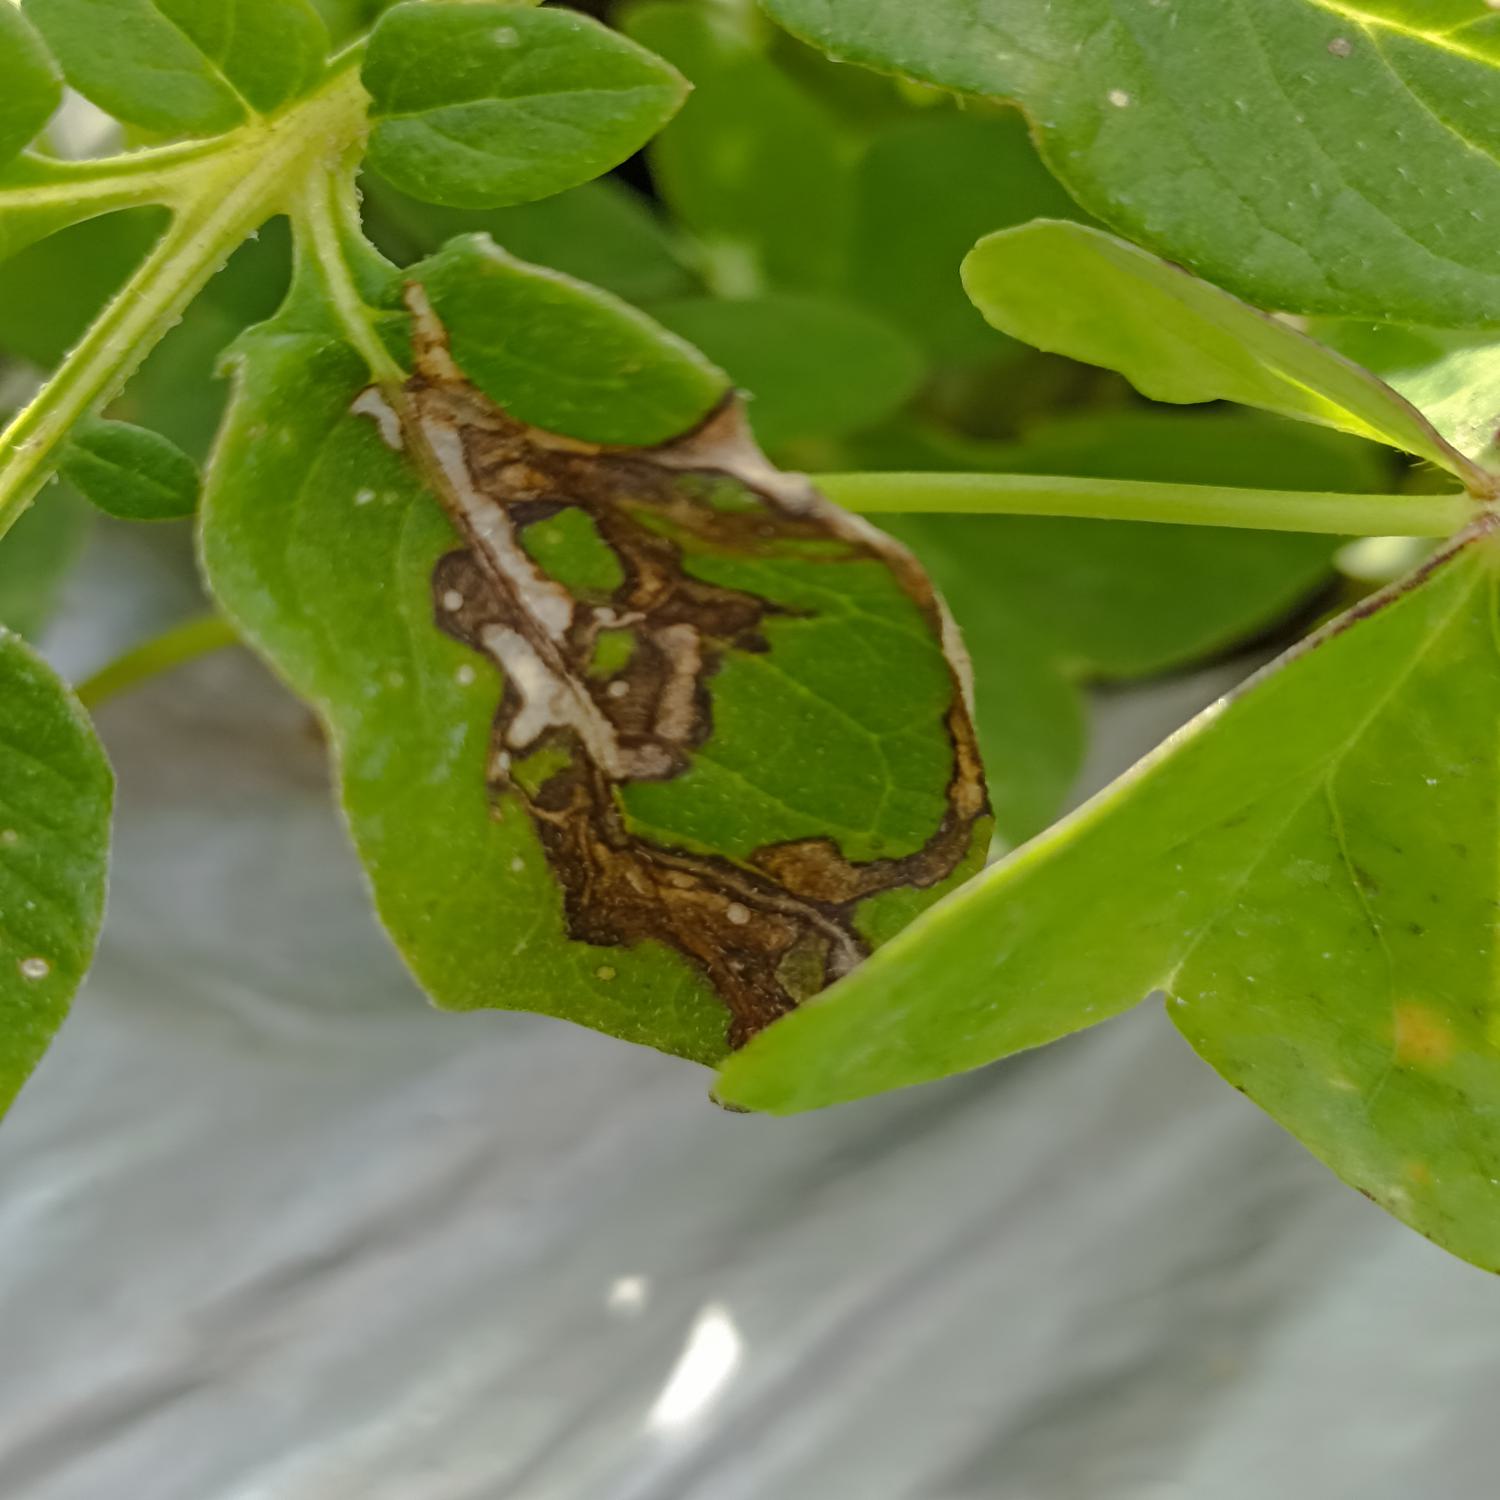
Label: Pest